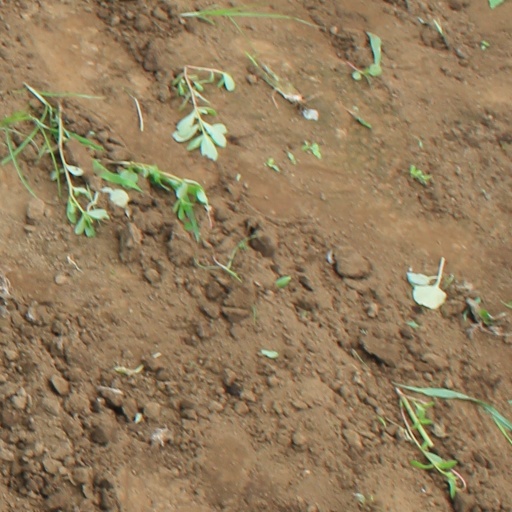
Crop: soybean